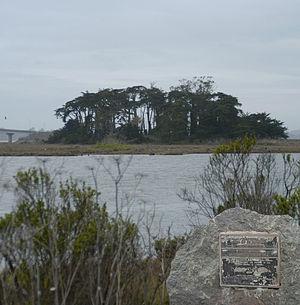
Ceci est la liste des lieux historiques inscrits sur le registre national dans le comté de Humboldt en Californie.